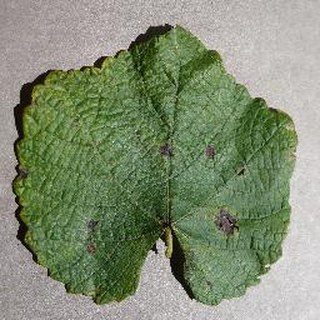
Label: grape_leaf_blight